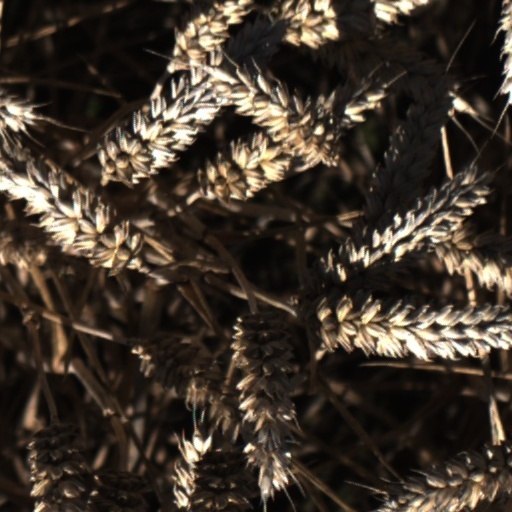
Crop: wheat